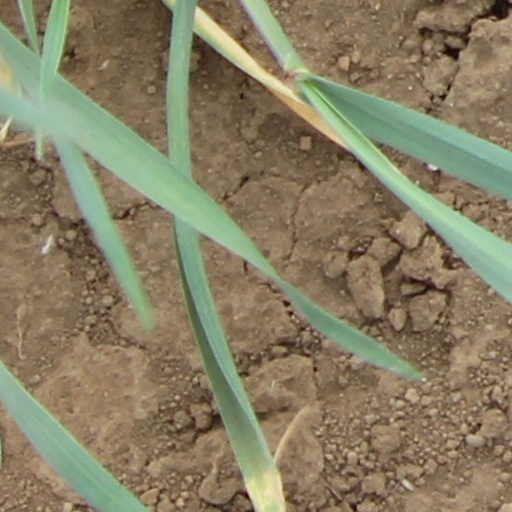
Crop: wheat